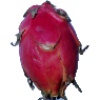
Label: red_pitahaya